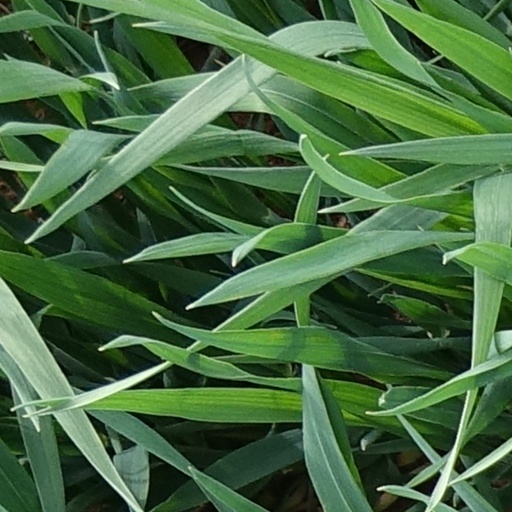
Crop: wheat